Kuwana, Mie

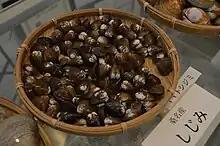
"Shijimi" clams being sold in Kuwana. The city is historically known for its clams

During the late Heian period and Muromachi period, the area of modern Kuwana was known as and was a major seaport on the east coast of Japan, controlled by a guild of merchants. The poet Socho described it in 1515 as a major city with over a thousand houses, temples and inns. During the Sengoku period, the area came under the control of the warlord Oda Nobunaga. The Sieges of Nagashima took place in 1571, 1573 and 1574, finally resulting in the destruction of the Ikkō-ikki by Nobunaga's forces. After Nobunaga's death, the area came under the control of Toyotomi Hideyoshi, who initially installed Nobunaga's younger son Oda Nobukatsu as ruler as all of Ise Province. However, following the Battle of Odawara, Hideyoshi demoted Oda Nobukatsu, divided Ise Province into several domains, was assigned to Ujiie Yukihiro as a 22,000 "koku" domain in 1595. Ujiie Yukihiro sided with the pro-Toyotomi armies in the Battle of Sekigahara and was dispossessed by Tokugawa Ieyasu.